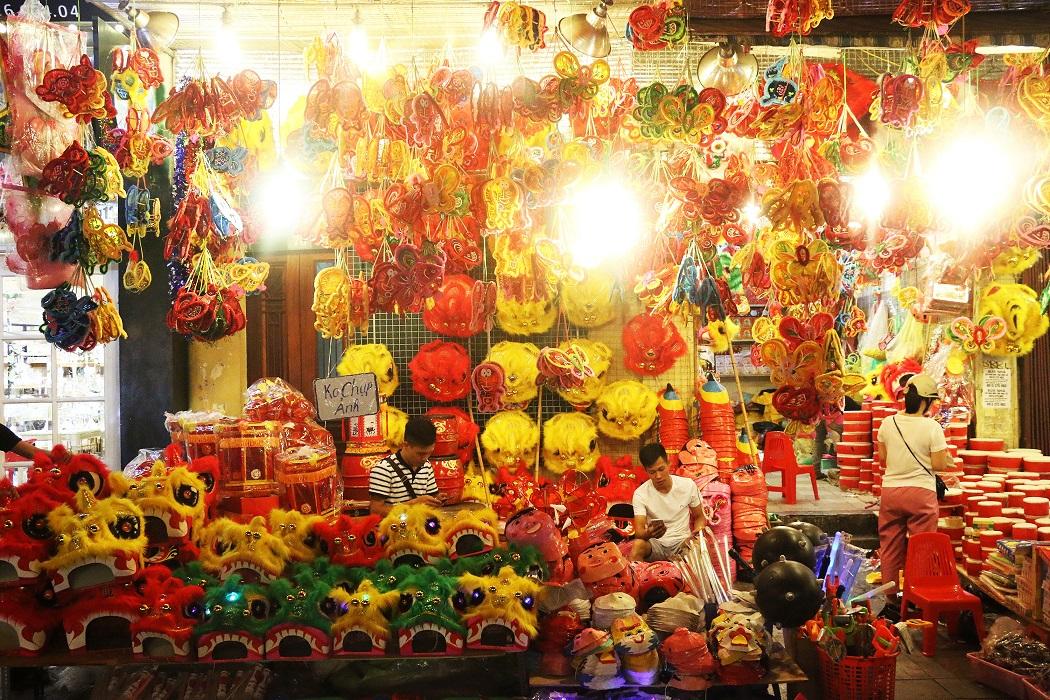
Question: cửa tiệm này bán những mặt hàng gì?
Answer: bán các loại dụng cụ múa lân